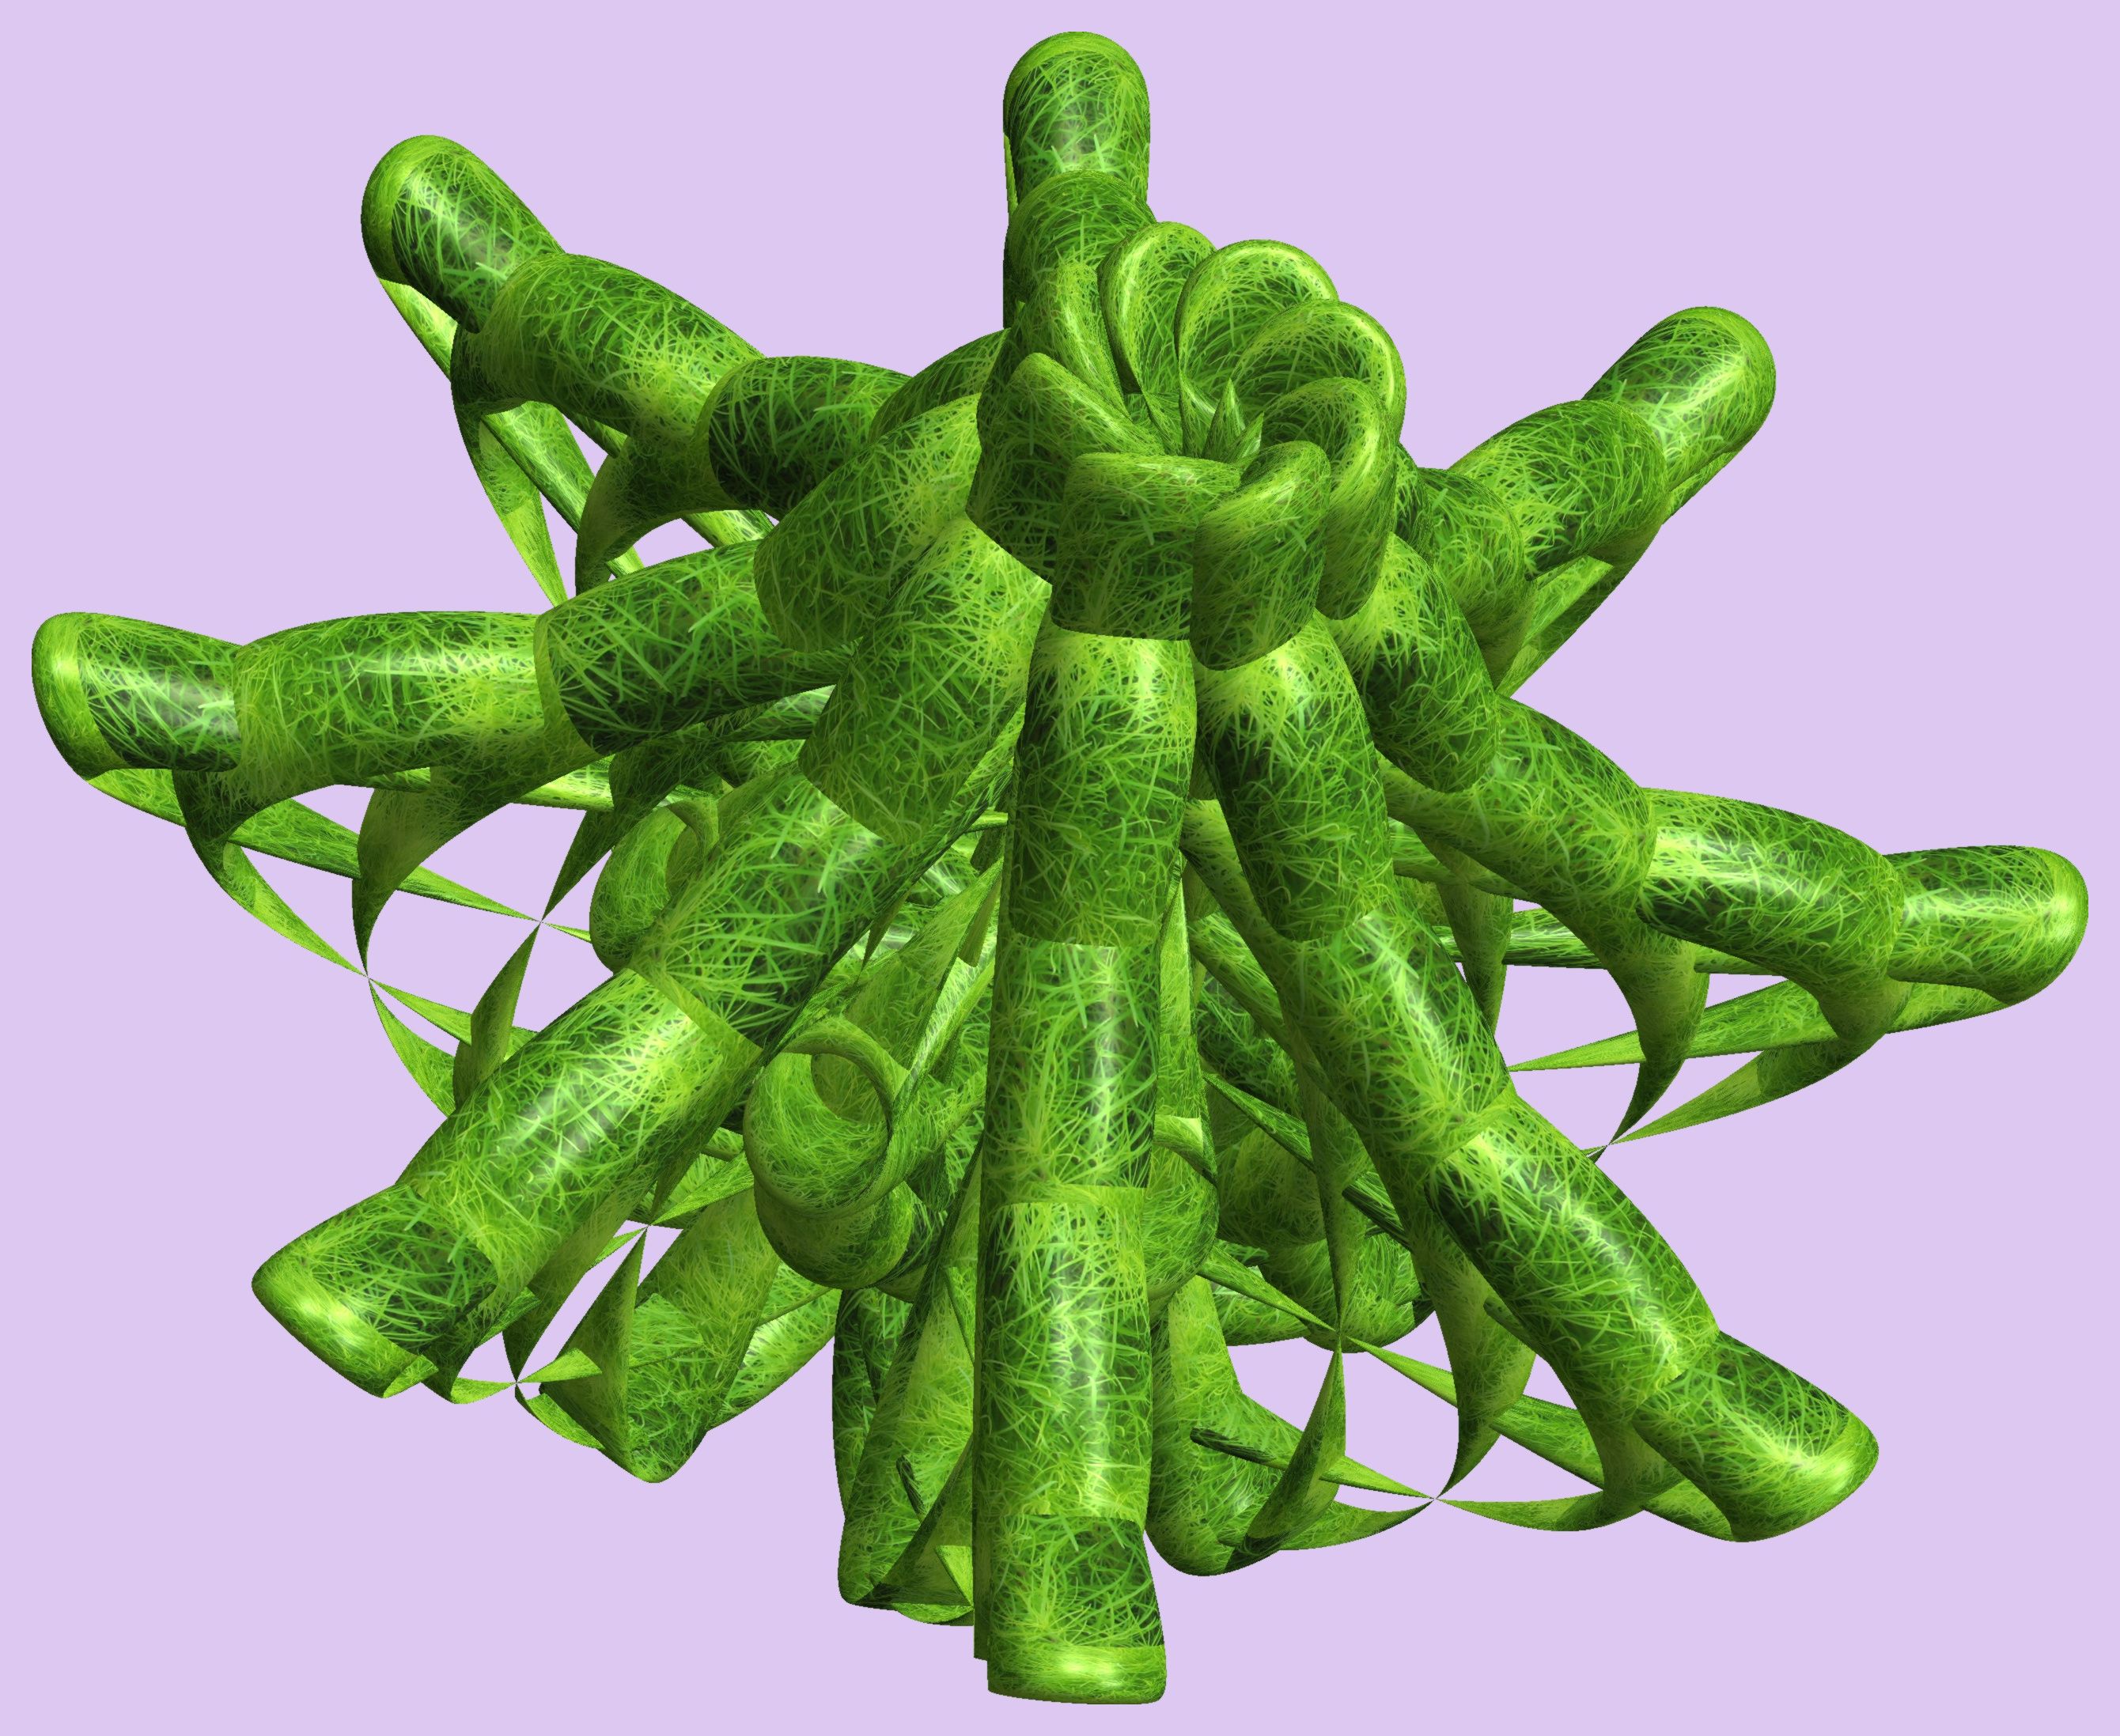
structure, plant, texture, flower, pattern, green, produce, vegetable, figure, design, symmetry, 3d, graphic, torus, mathematica, cg, parametricplot3d, code, program, algorithm, abstruct, mapping, organism, land plant, fiddlehead fern, army men